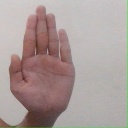
अक्षर: ध